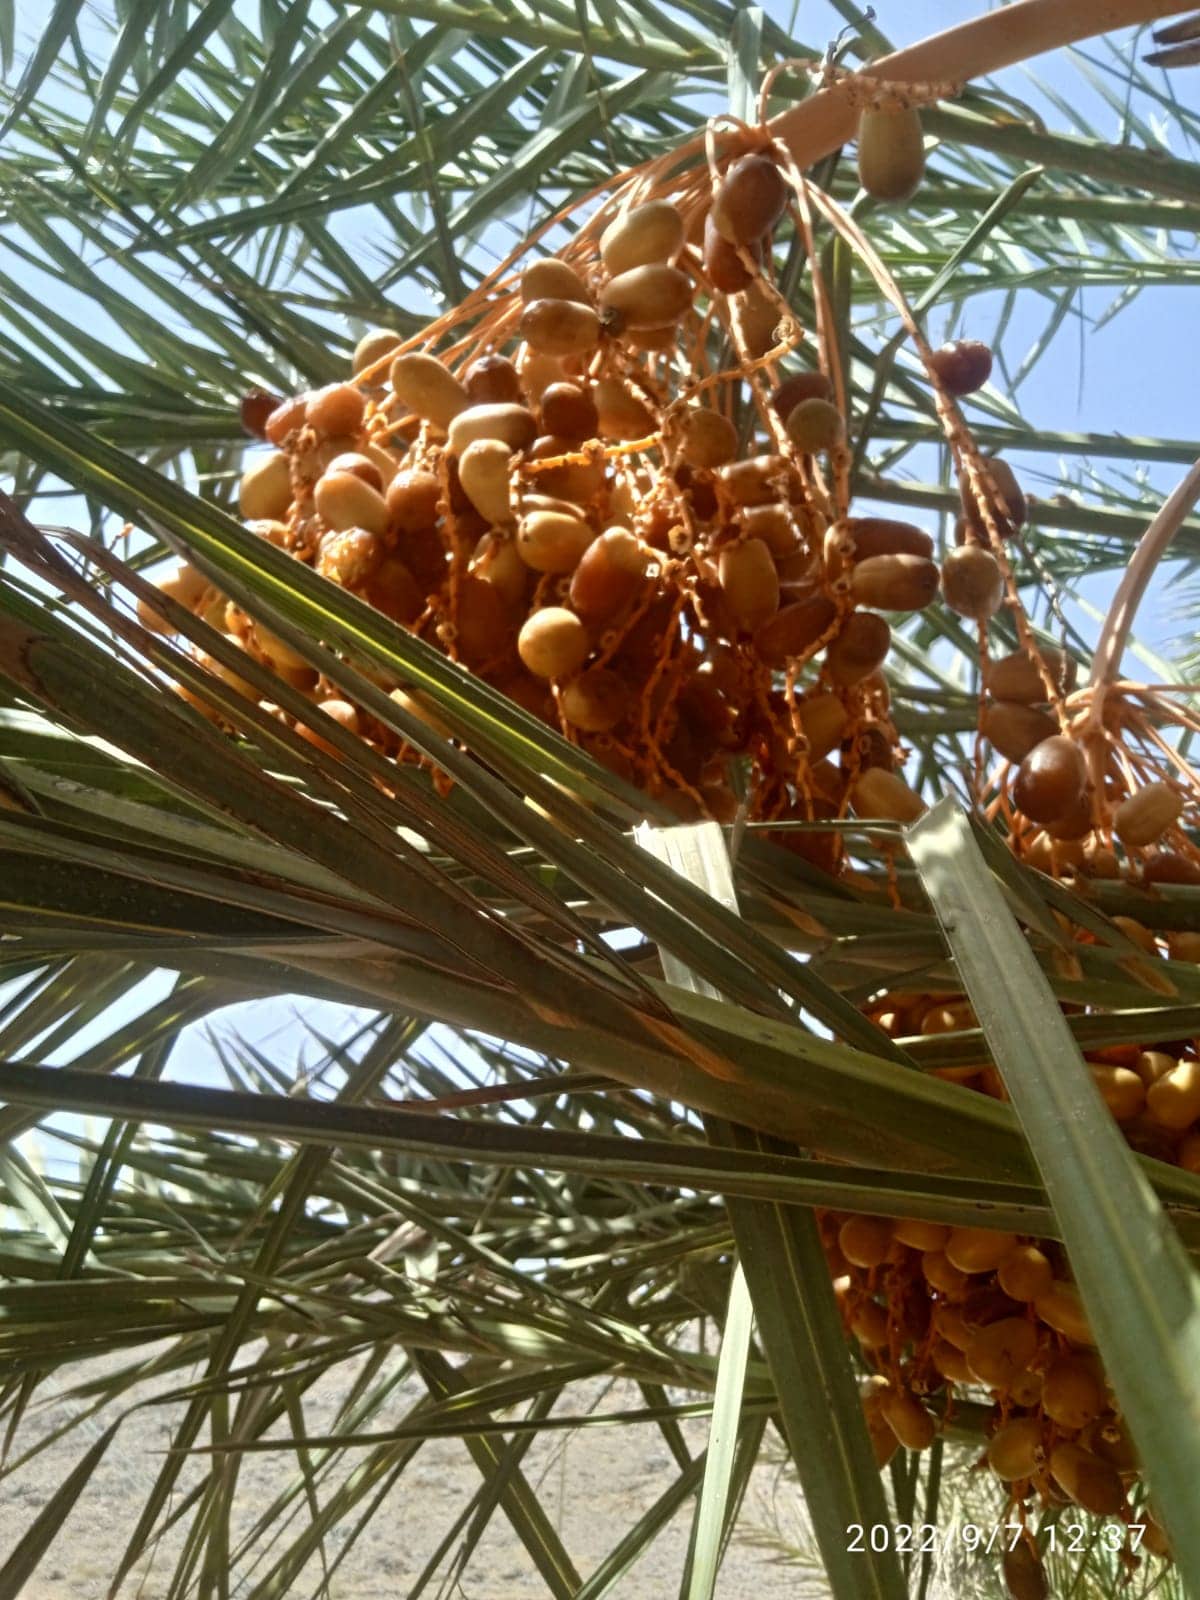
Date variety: Boufagous